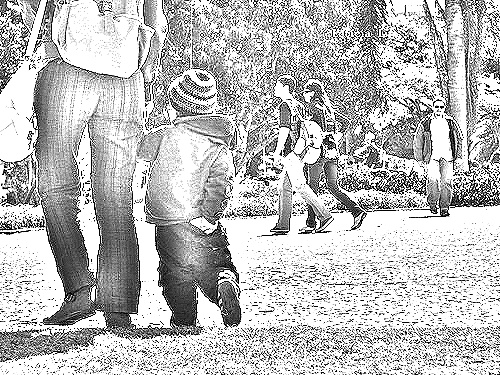
Portrait style: Sketch Portrait